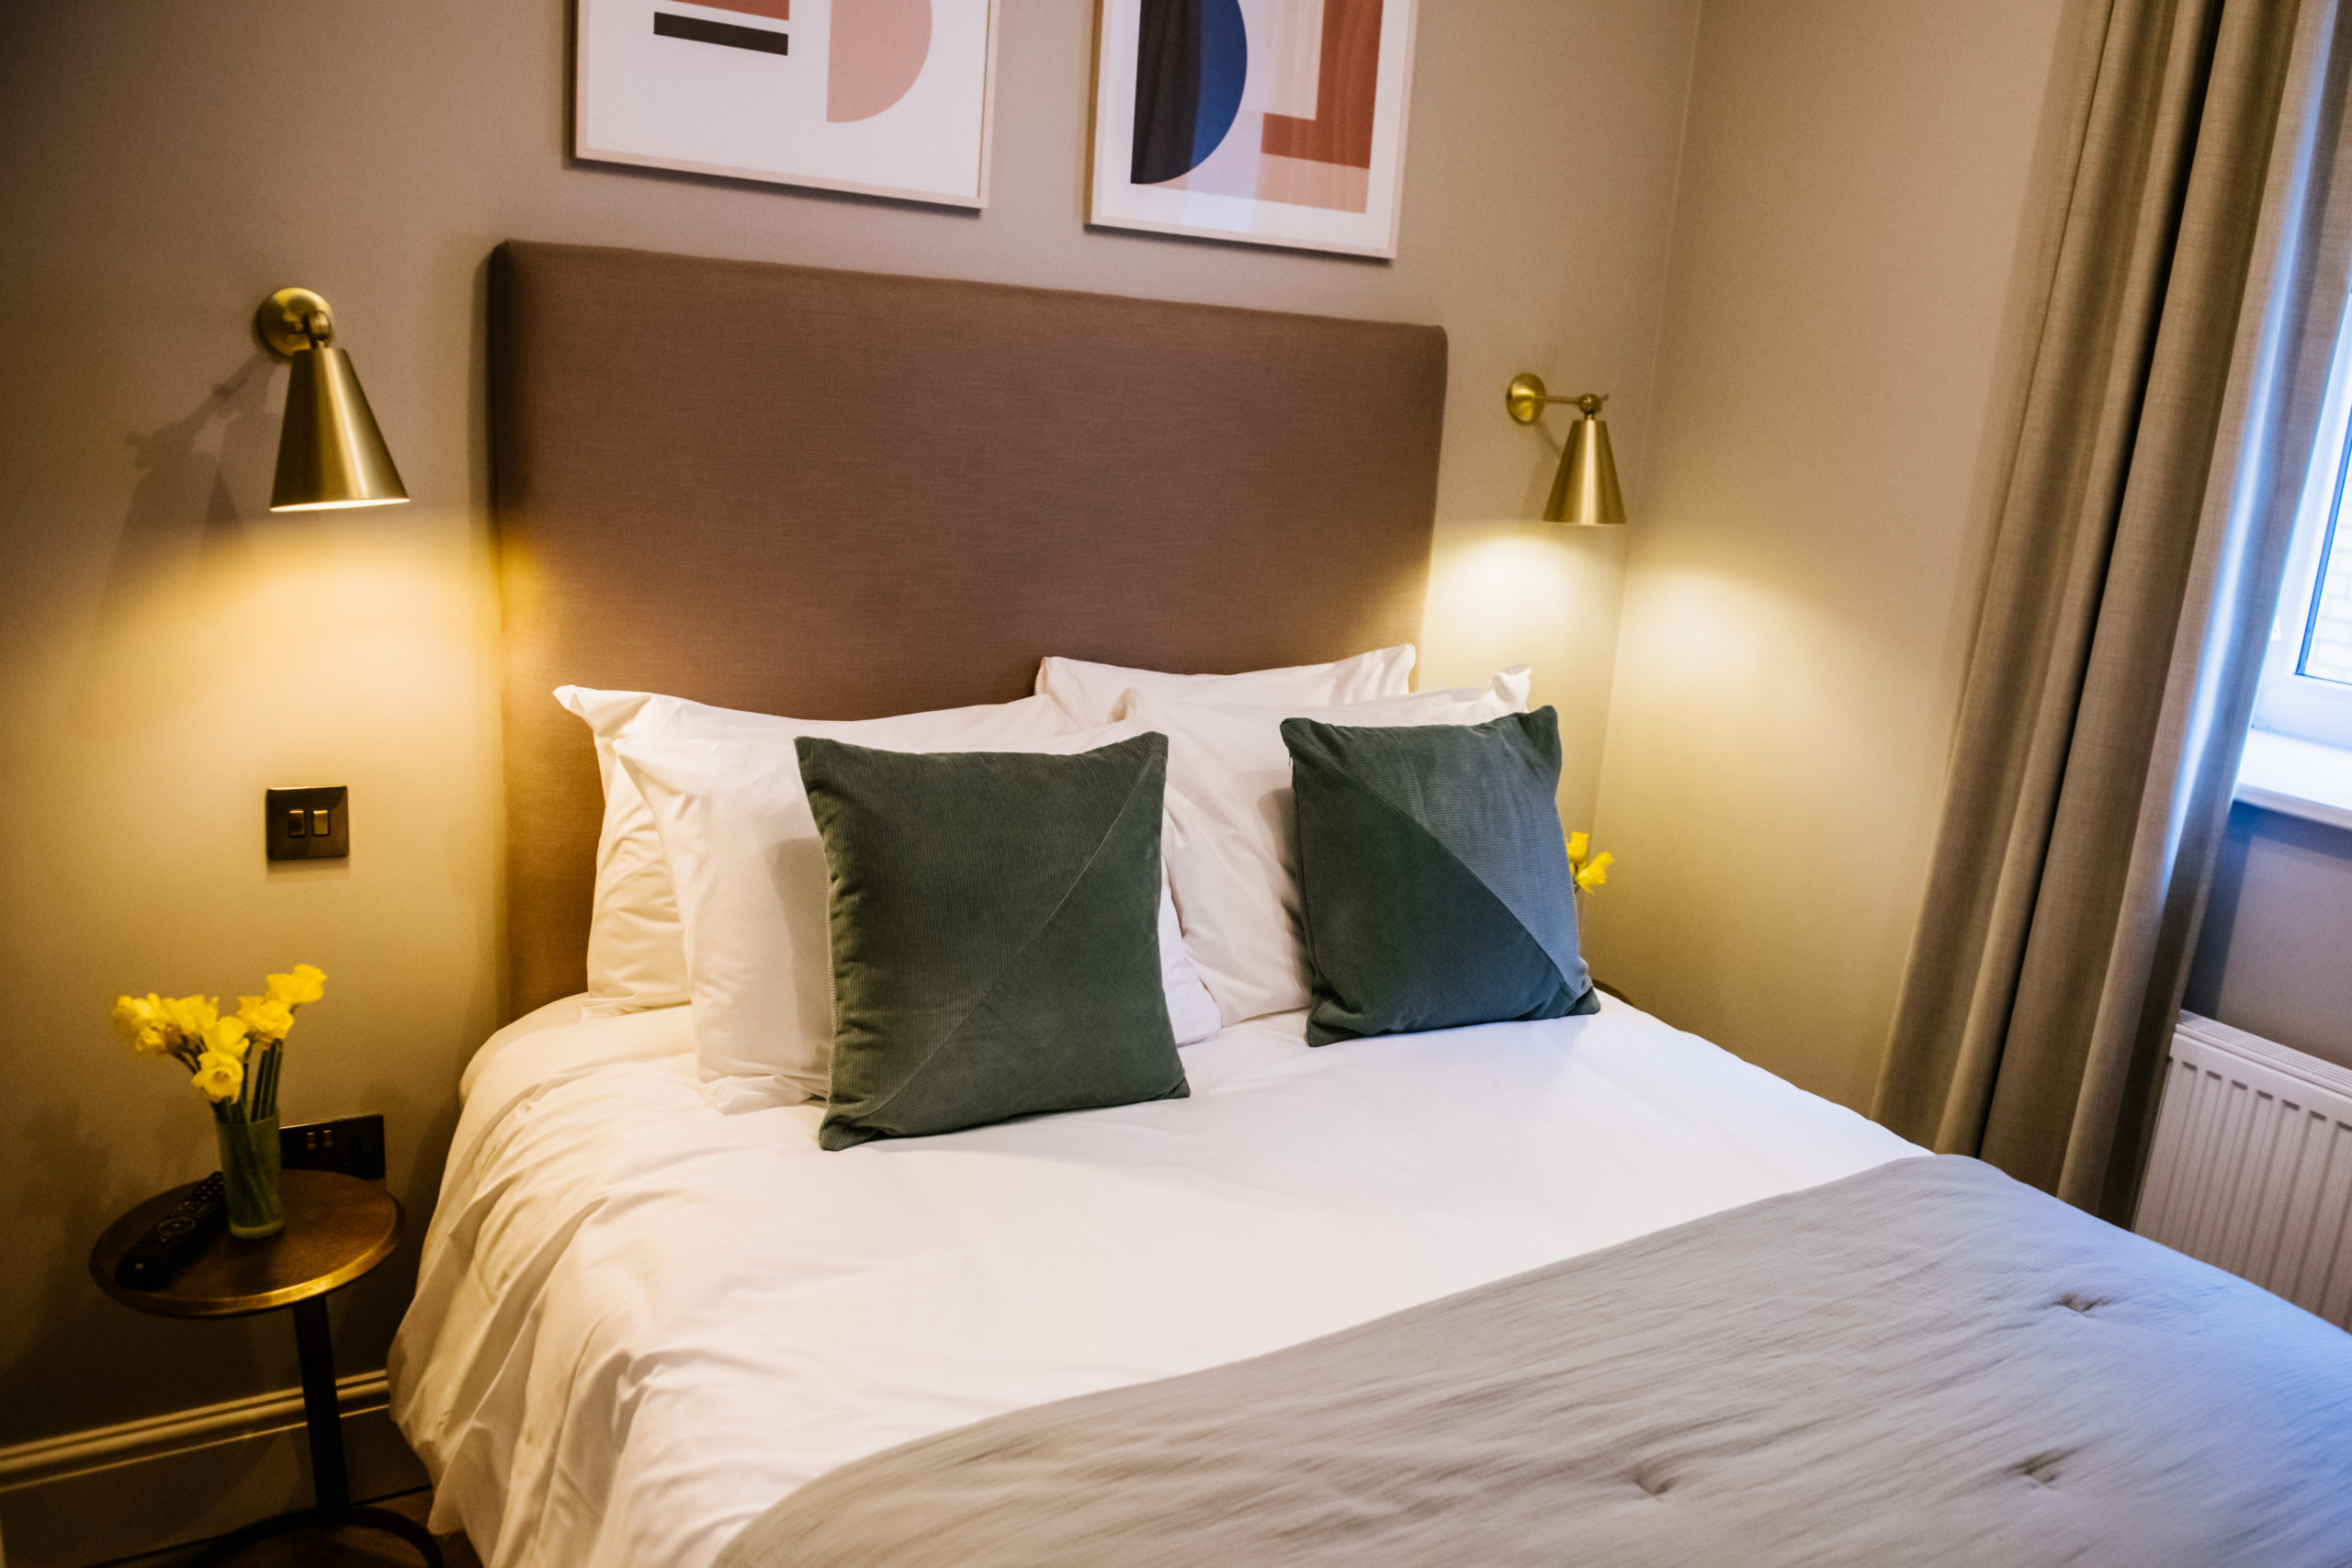
house, property, furniture, building, comfort, azure, wood, pillow, textile, bed frame, picture frame, lighting, interior design, yellow, lamp, floor, bed, flooring, wall, hardwood, shade, real estate, linens, bedroom, bedding, ceiling, bed sheet, fixture, window treatment, nightstand, throw pillow, room, home, window covering, paint, curtain, wood flooring, duvet cover, plaster, duvet, lampshade, den, mattress pad, mattress, art, window, wood stain, boutique hotel, daylighting, light fixture, lighting accessory, plant, hotel, decoration, cushion